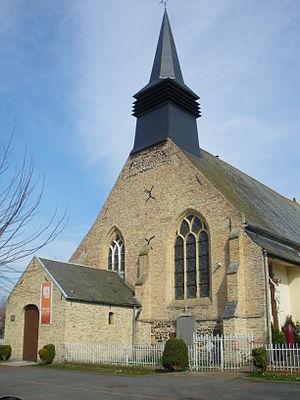
Vue de l'église Saint-Georges de Crochte.
Crochte est une commune française, située dans le département du Nord en région Hauts-de-France.